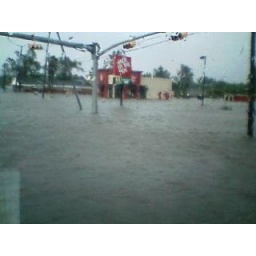
jack in the box , bridge city